Roland (statue)

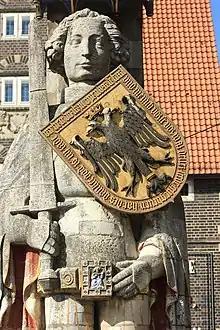
The Bremen Roland, erected in 1404, forms part of a World Heritage Site

A Roland statue is a statue of a knight with a drawn sword, signifying the town privileges of a medieval city. Such statues exist in a number of cities notably in northern and eastern Germany, where they are often placed on the market square or in front of the city hall. Examples are also known from Central Europe, Croatia and Latvia, and there are copies in Brazil and the United States. Statues of the mythological Roland, who enjoyed the status as a popular hero, were erected in cities during the Middle Ages as an emblem of the freedom and city rights of a town. In Germany, such a town is sometimes known as a "Roland town". Philippe Dollinger notes that although there are several Roland statues in the Baltic Sea area, there is nothing specifically Hanseatic about them. Rather, Roland statues are known mainly from cities that used Saxon Law.